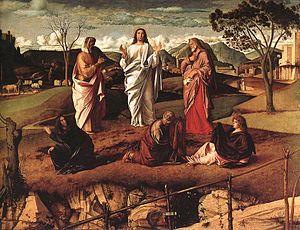
La Renaissance vénitienne est la déclinaison de l'art de la Renaissance développé à Venise entre les XVᵉ et XVIᵉ siècles.